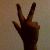
The image shows a hand gesture representing the number 3 in Indian Sign Language.